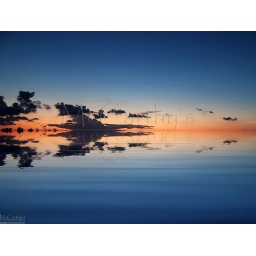
Clouds over calm clear ocean at dusk in Malta